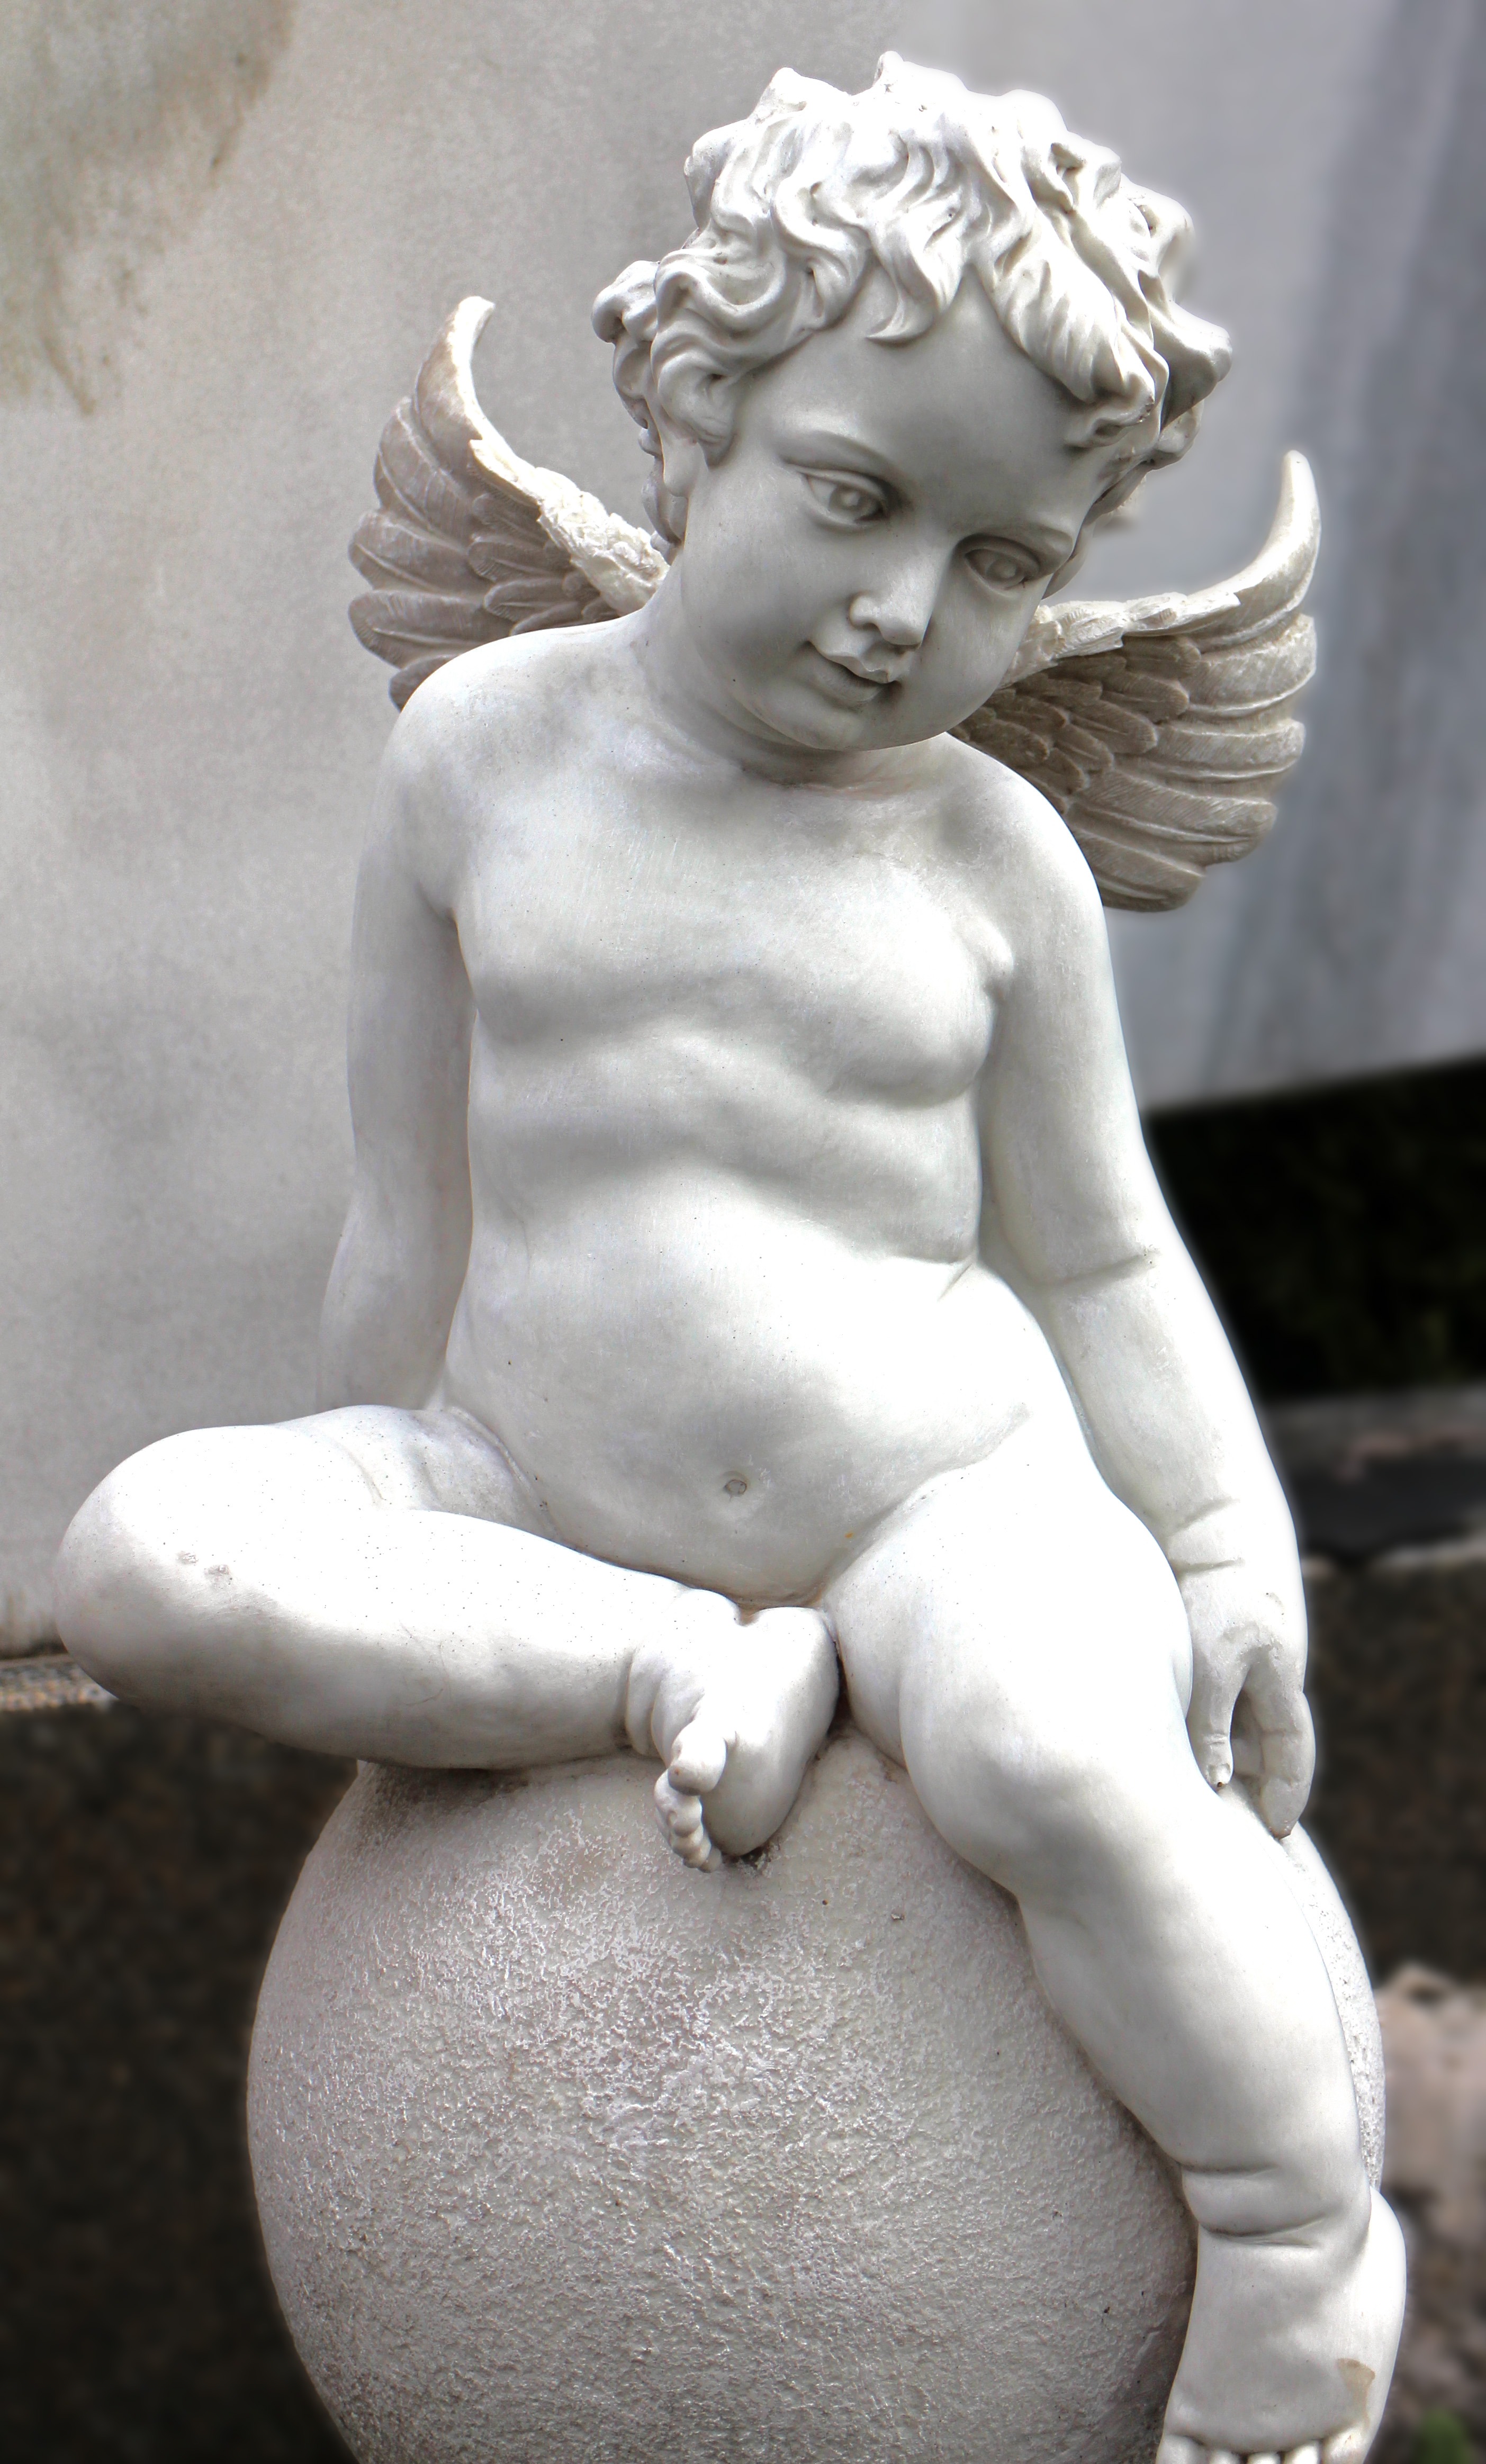
monument, statue, symbol, romance, sculpture, angel, art, figure, harmony, mythology, stone carving, ancient history, human positions, classical sculpture